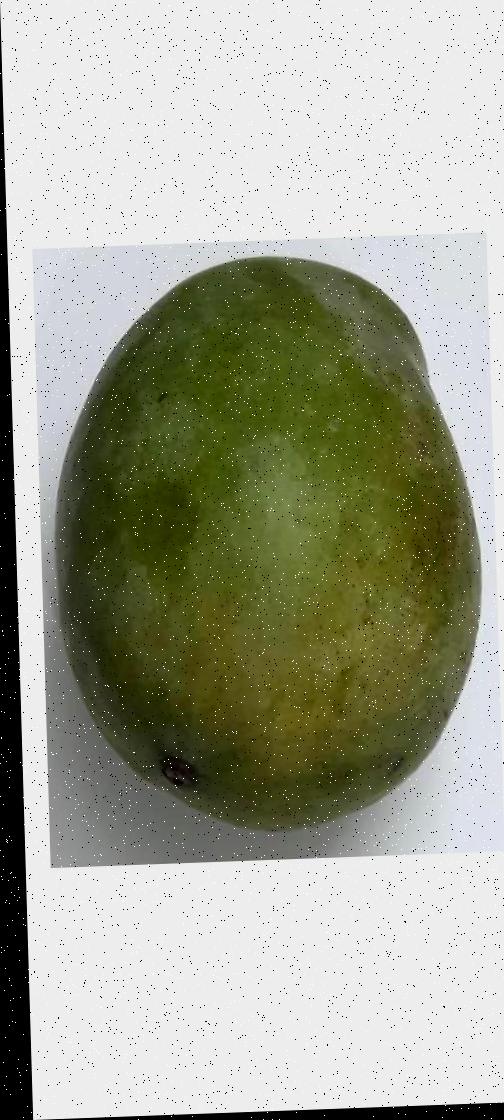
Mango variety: Amrapali